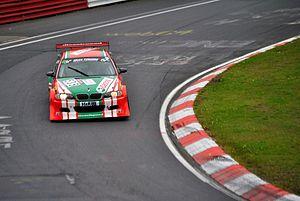
La BMW série 3 est une gamme de voitures berlines et coupés conçus par le constructeur allemand BMW. Cette série prend la succession en mai 1975 de la BMW 2002, reprenant la plupart de ses caractéristiques, tout en lui ajoutant de nombreuses évolutions, notamment au niveau des moteurs. La série 3 était autrefois le plus petit modèle fabriquée par BMW, avant que la place soit prise par la Série 1 en 2004. C'est également le modèle le plus vendu au monde en 2005 dans la catégorie des voitures de luxe de milieu de gamme, comptant ainsi pour près de 40 % des ventes du constructeur germanique.